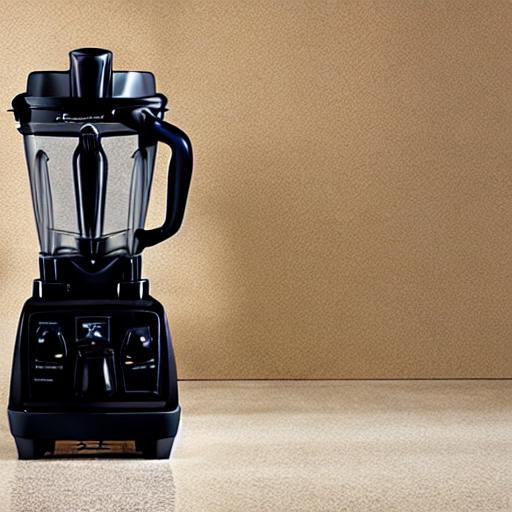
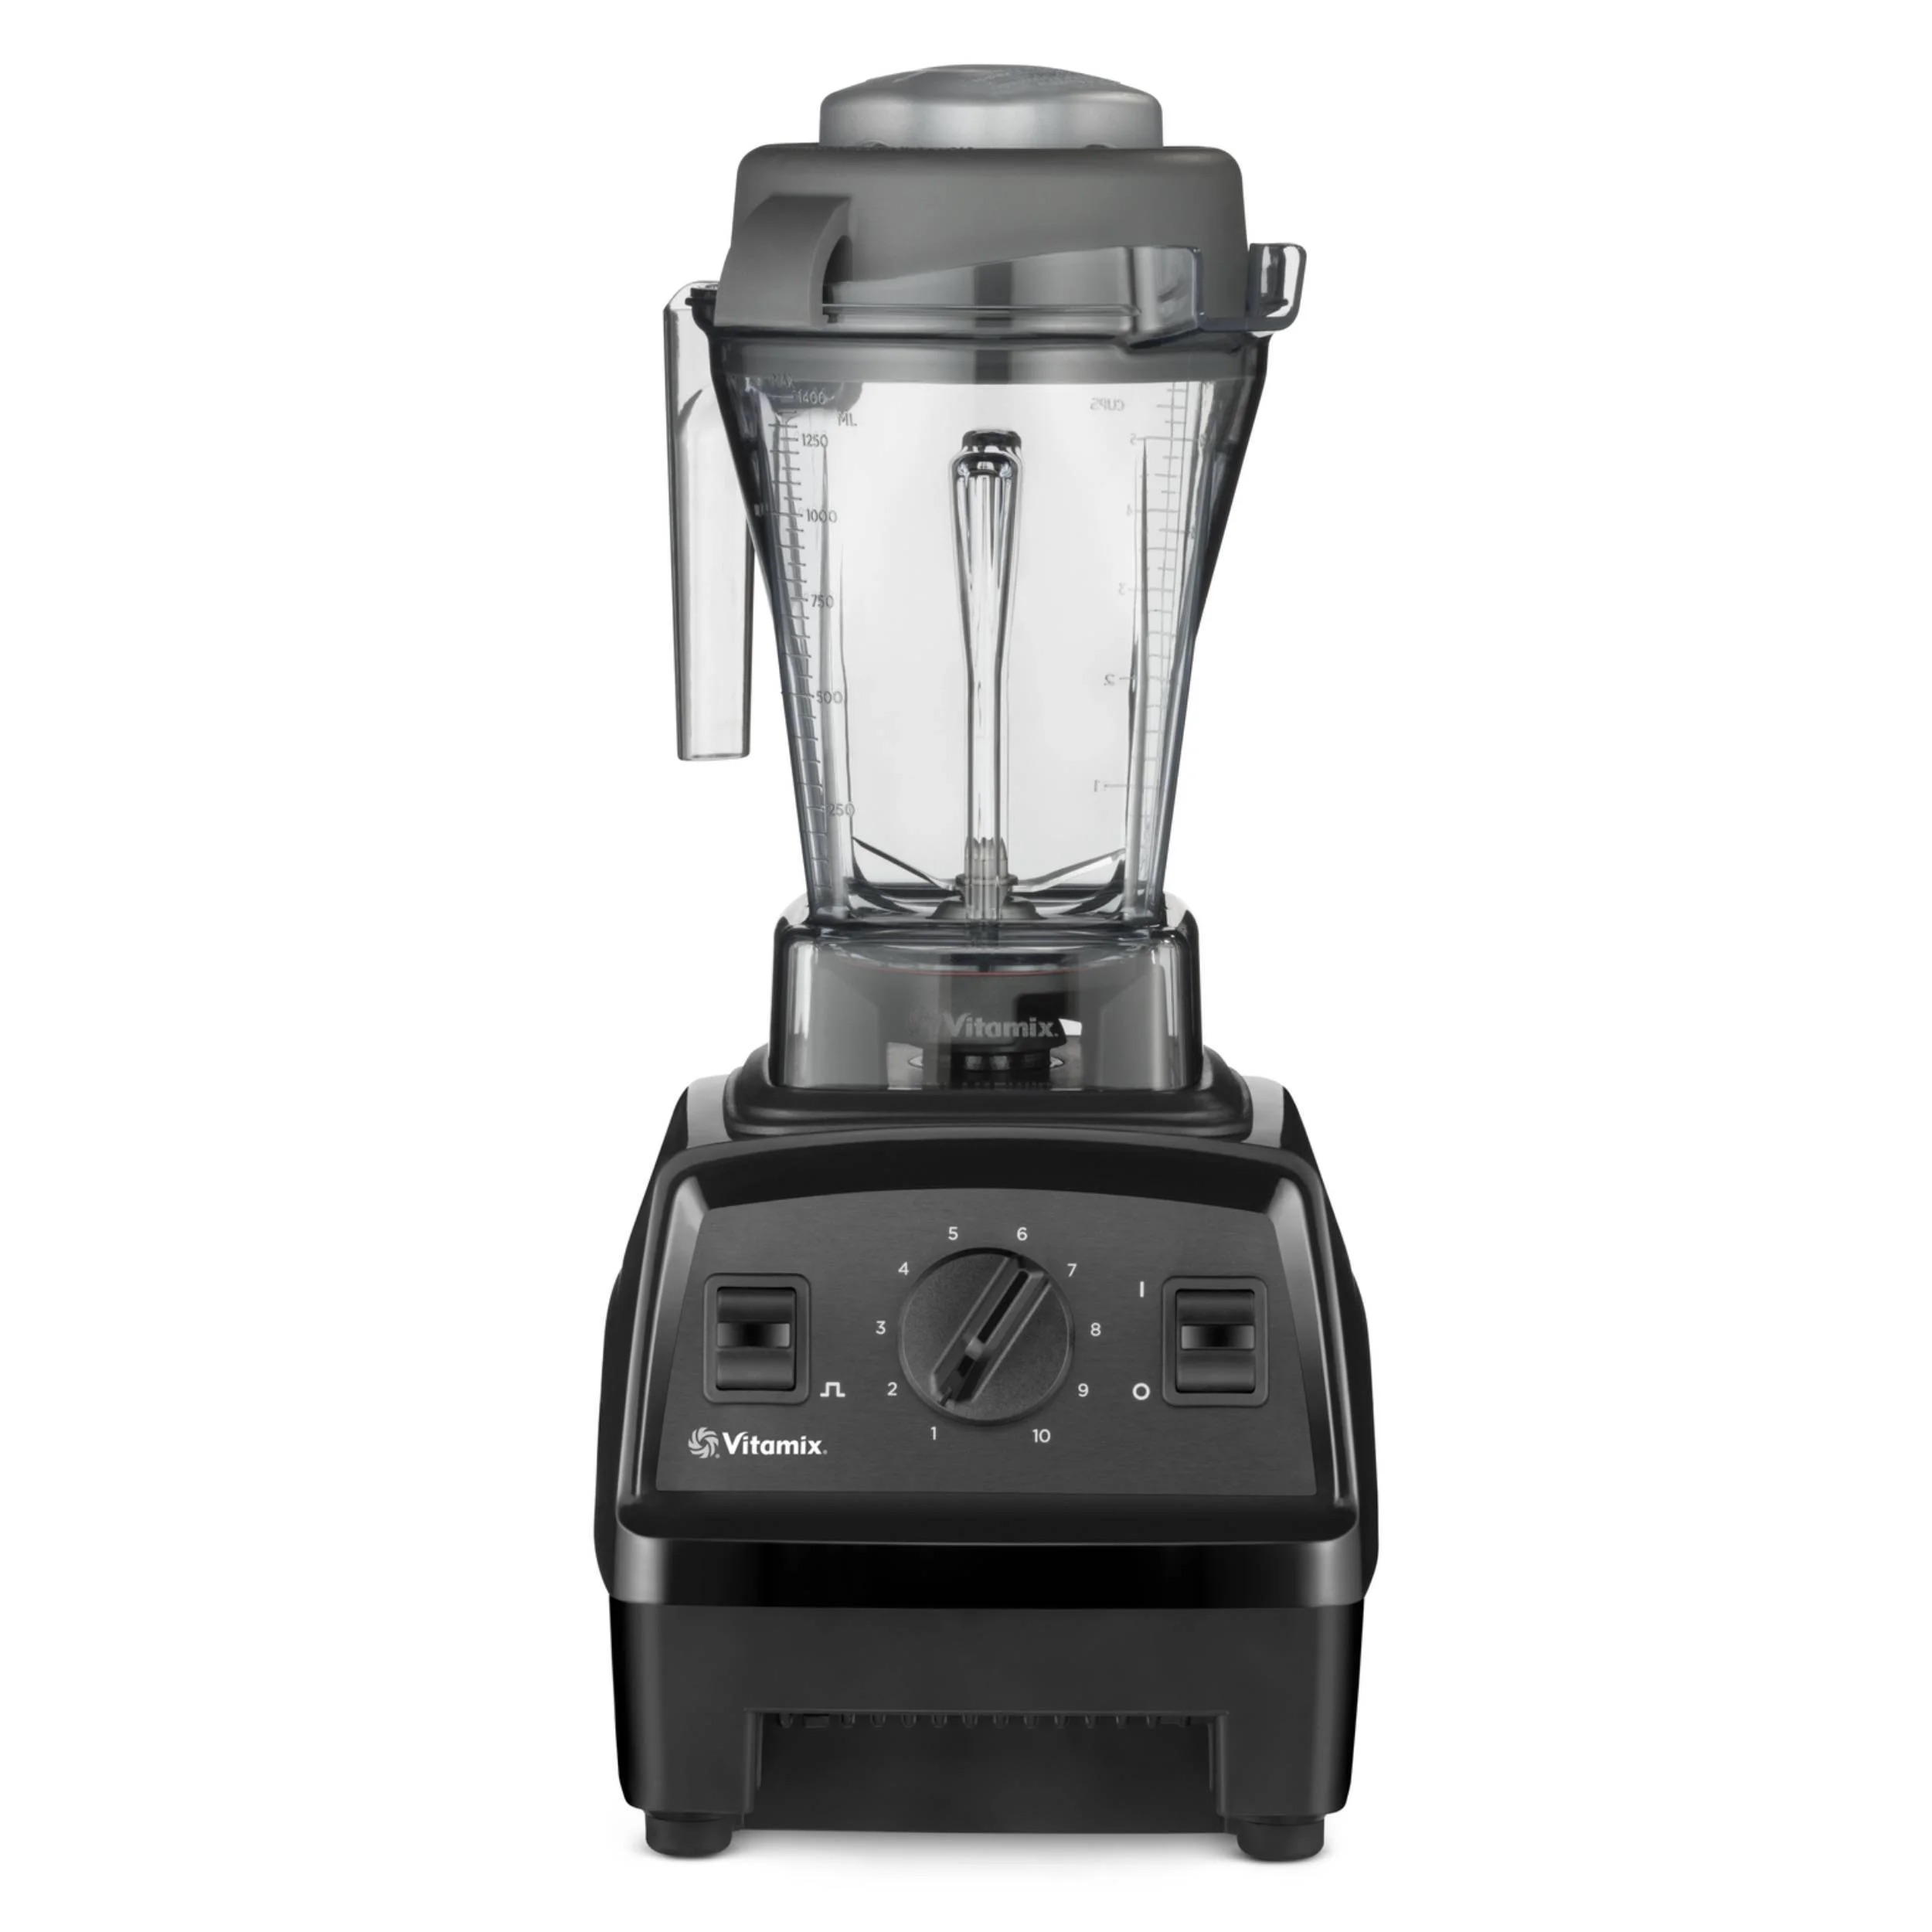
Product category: items_blender
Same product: no